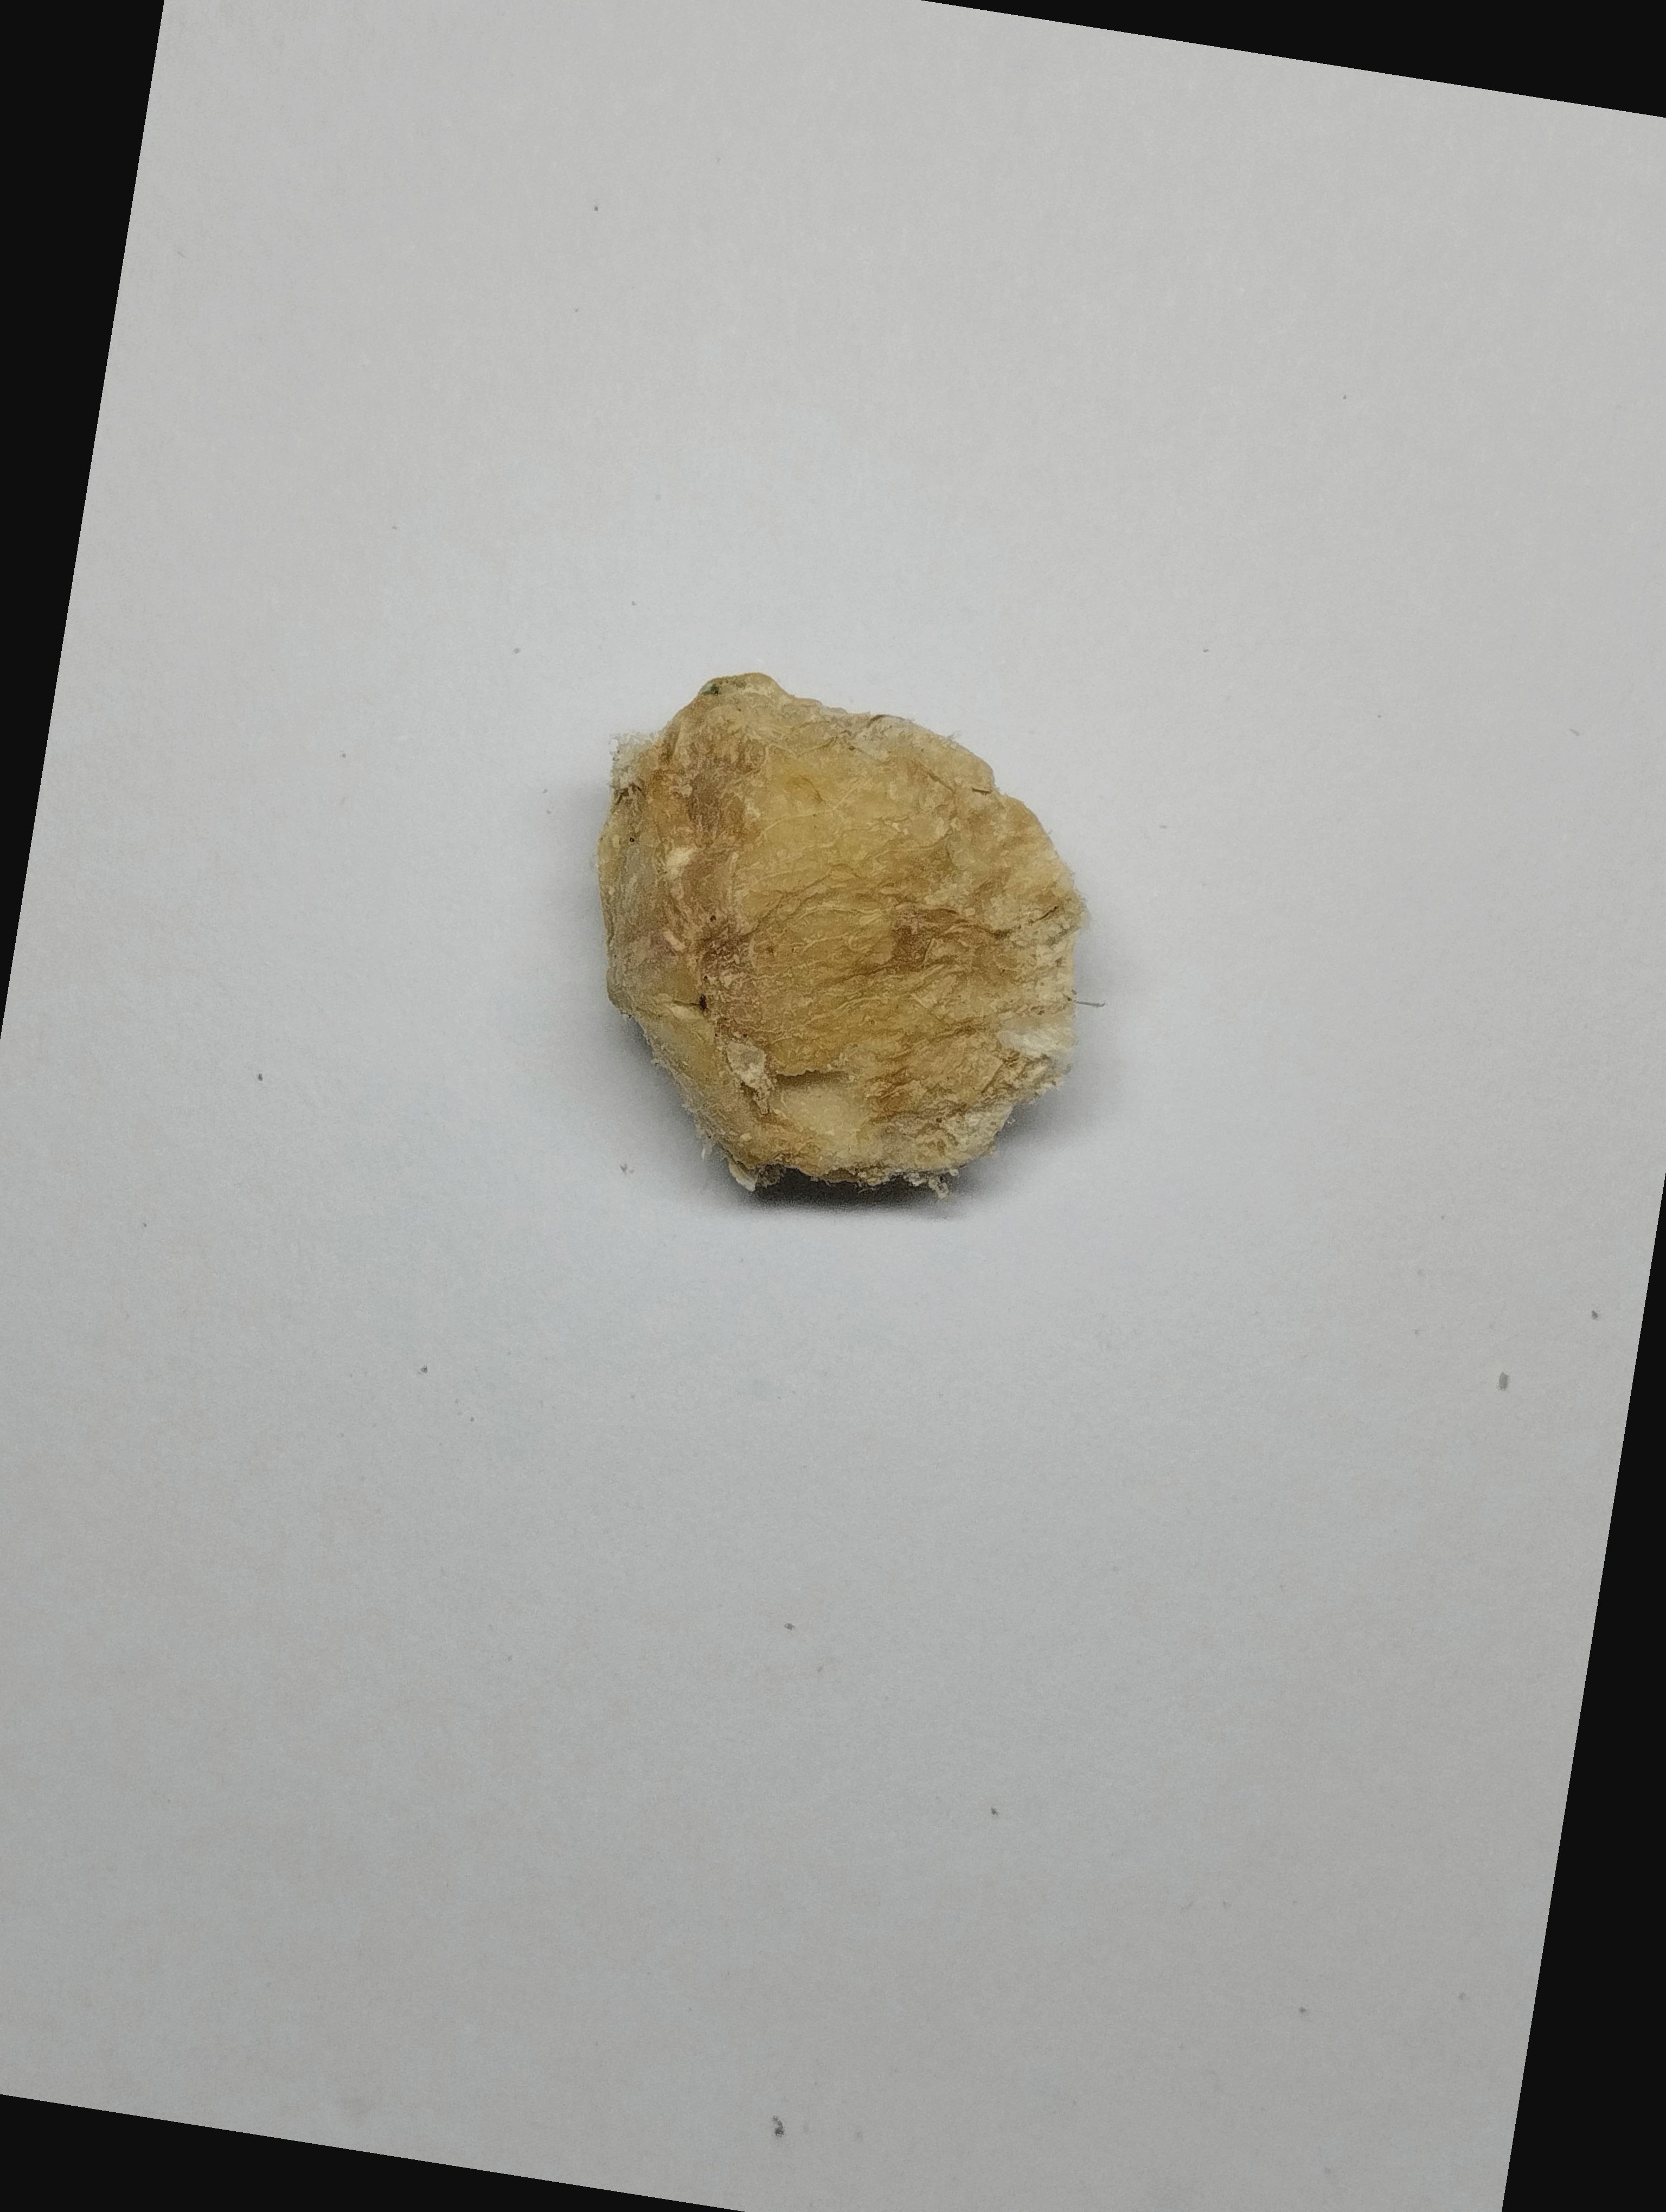
Label: rusak (damaged seed)